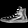
Label: Sneaker